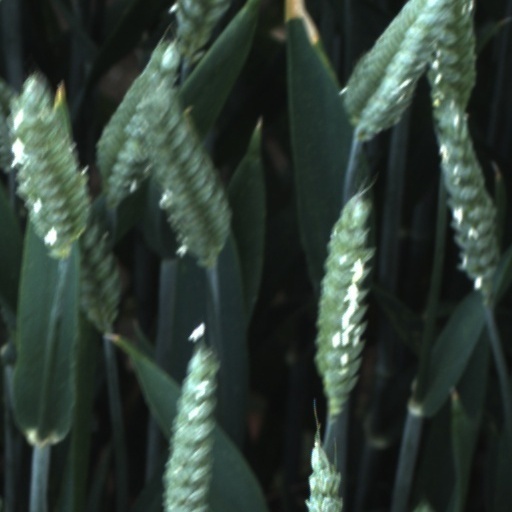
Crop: wheat